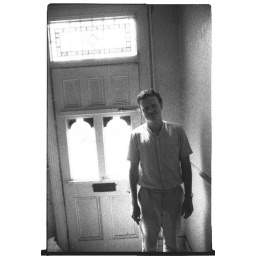
Fine art student, Pete Godwin standing by front door at Sholebroke Mount.